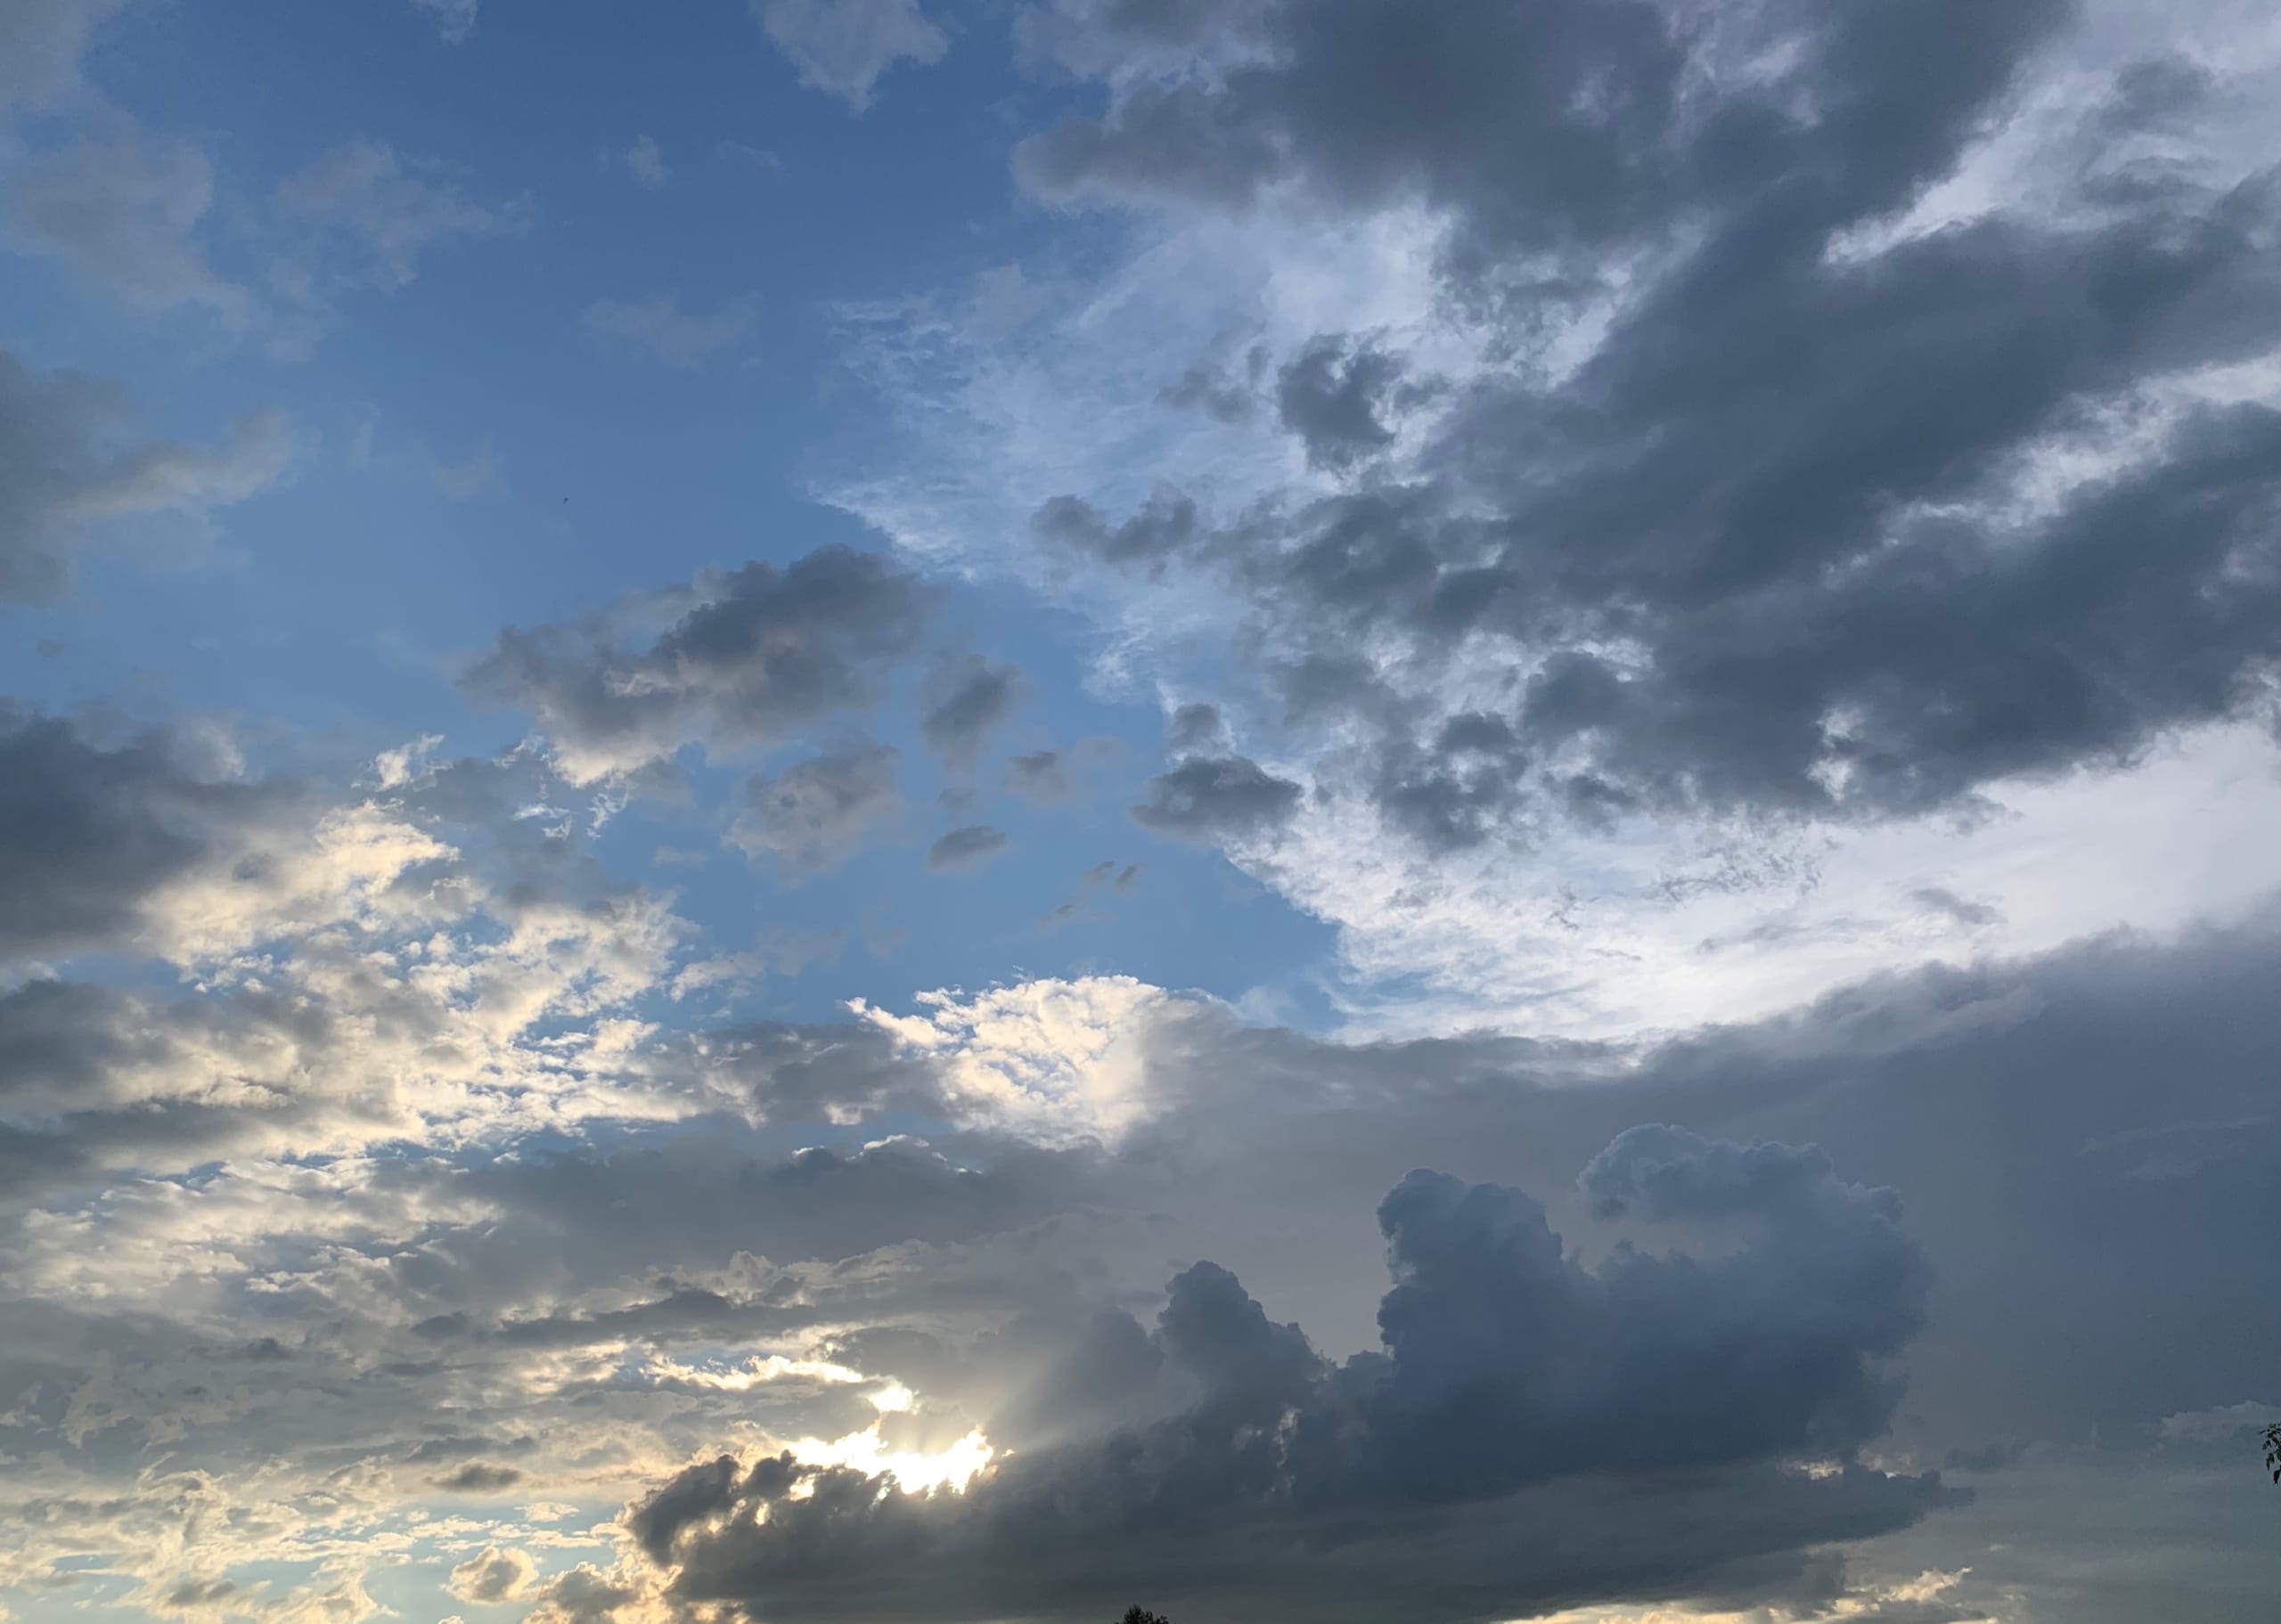
cloud, sky, daytime, atmosphere, cumulus, sunlight, evening, dusk, meteorological phenomenon, afterglow